Thomas d'Urfey

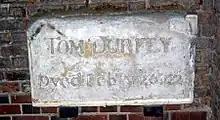
Memorial to Durfey at St James's Church, Piccadilly

Thomas d'Urfey (26 February 1723) was an English writer and playwright. He wrote plays, songs, jokes, and poems. He was an important innovator and contributor in the evolution of the ballad opera.